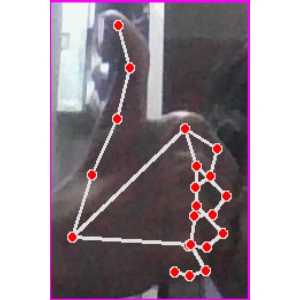
अक्षर: थ